Saint Patrick's Day

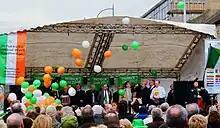
2009 Saint Patrick's Day festival celebration in Coatbridge, Scotland

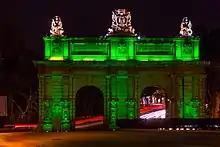
Porte des Bombes illuminated in green on Saint Patrick's Day of 2014

In England, the Royal Colonel or Colonel-in-chief traditionally present bowls of shamrock to members of the Irish Guards, a regiment in the British Army, following Queen Alexandra introducing the tradition in 1901. Since 2012, the Duchess of Cambridge has presented the bowls of shamrock to the Irish Guards. While female royals are often tasked with presenting the bowls of shamrock, male royals have also undertaken the role, such as King George VI in 1950 to mark the 50th anniversary of the formation of the Irish Guards, and in 2016 the Duke of Cambridge in place of his wife. Fresh Shamrocks are presented to the Irish Guards, regardless of where they are stationed, and are flown in from Ireland.